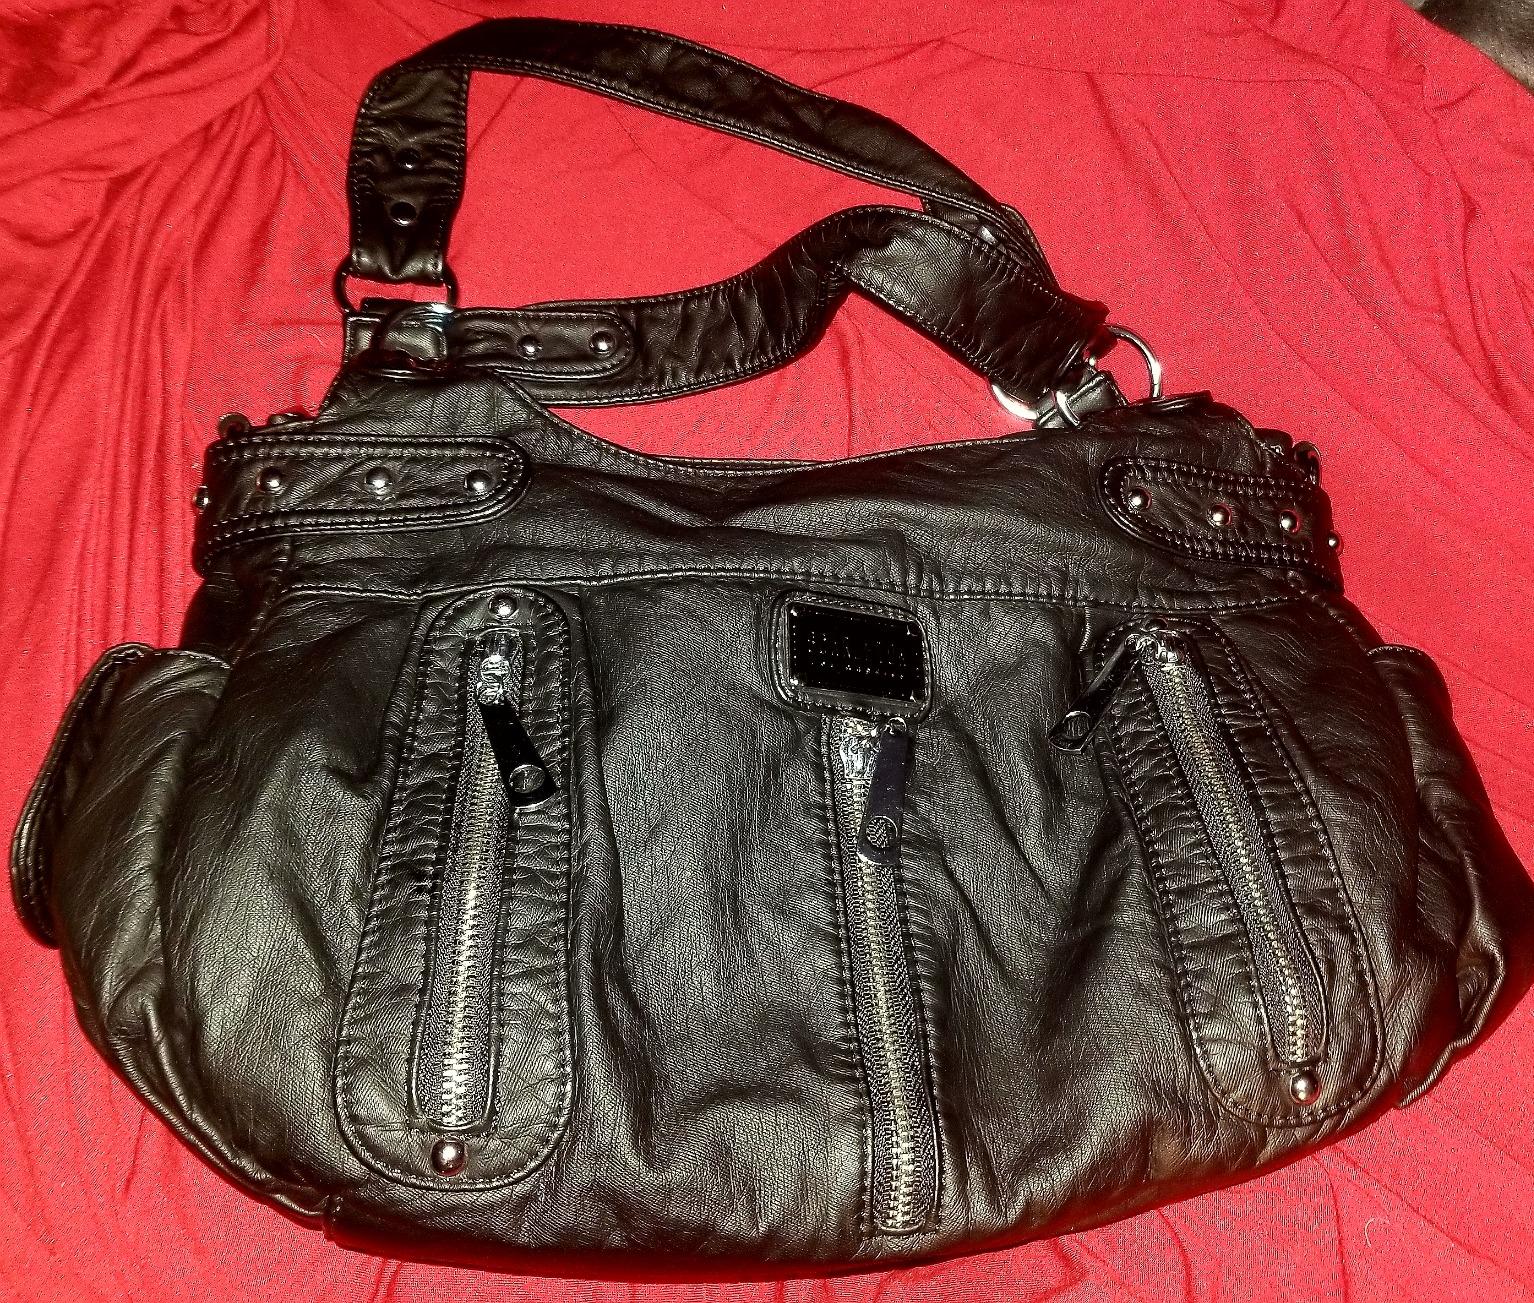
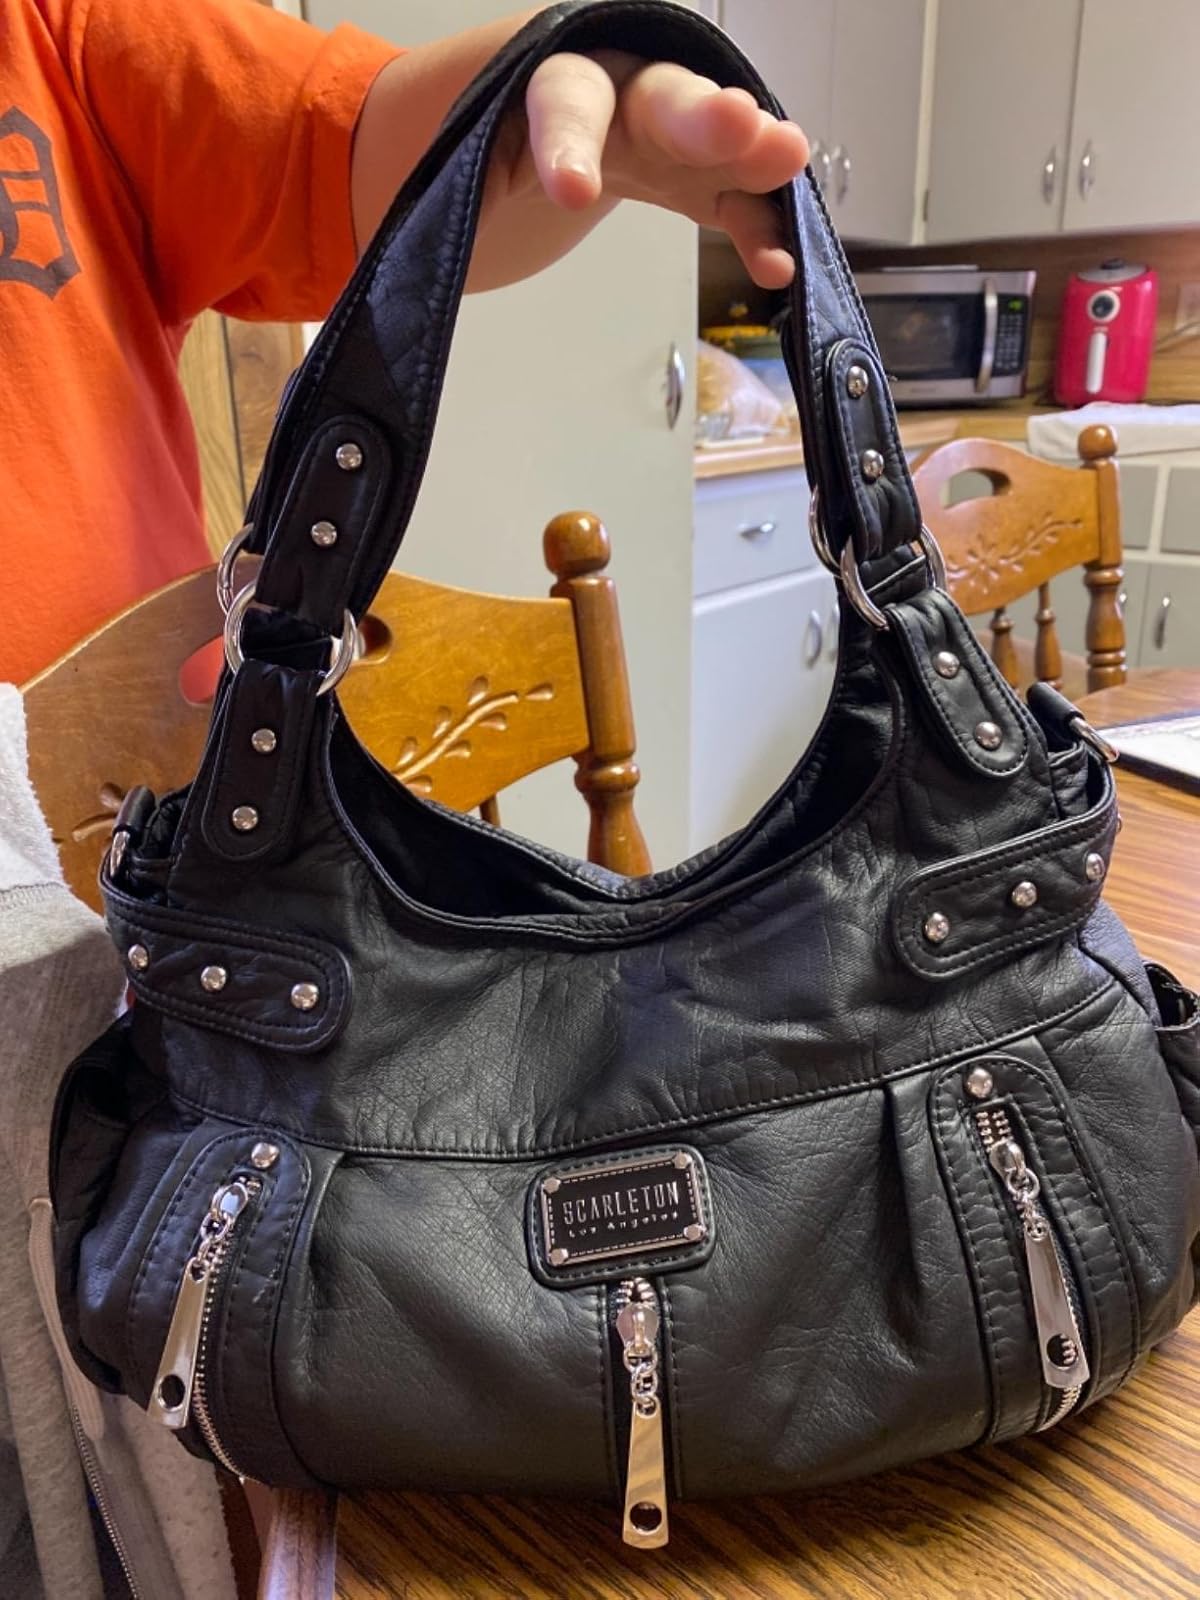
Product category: accessories_handbag
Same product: yes